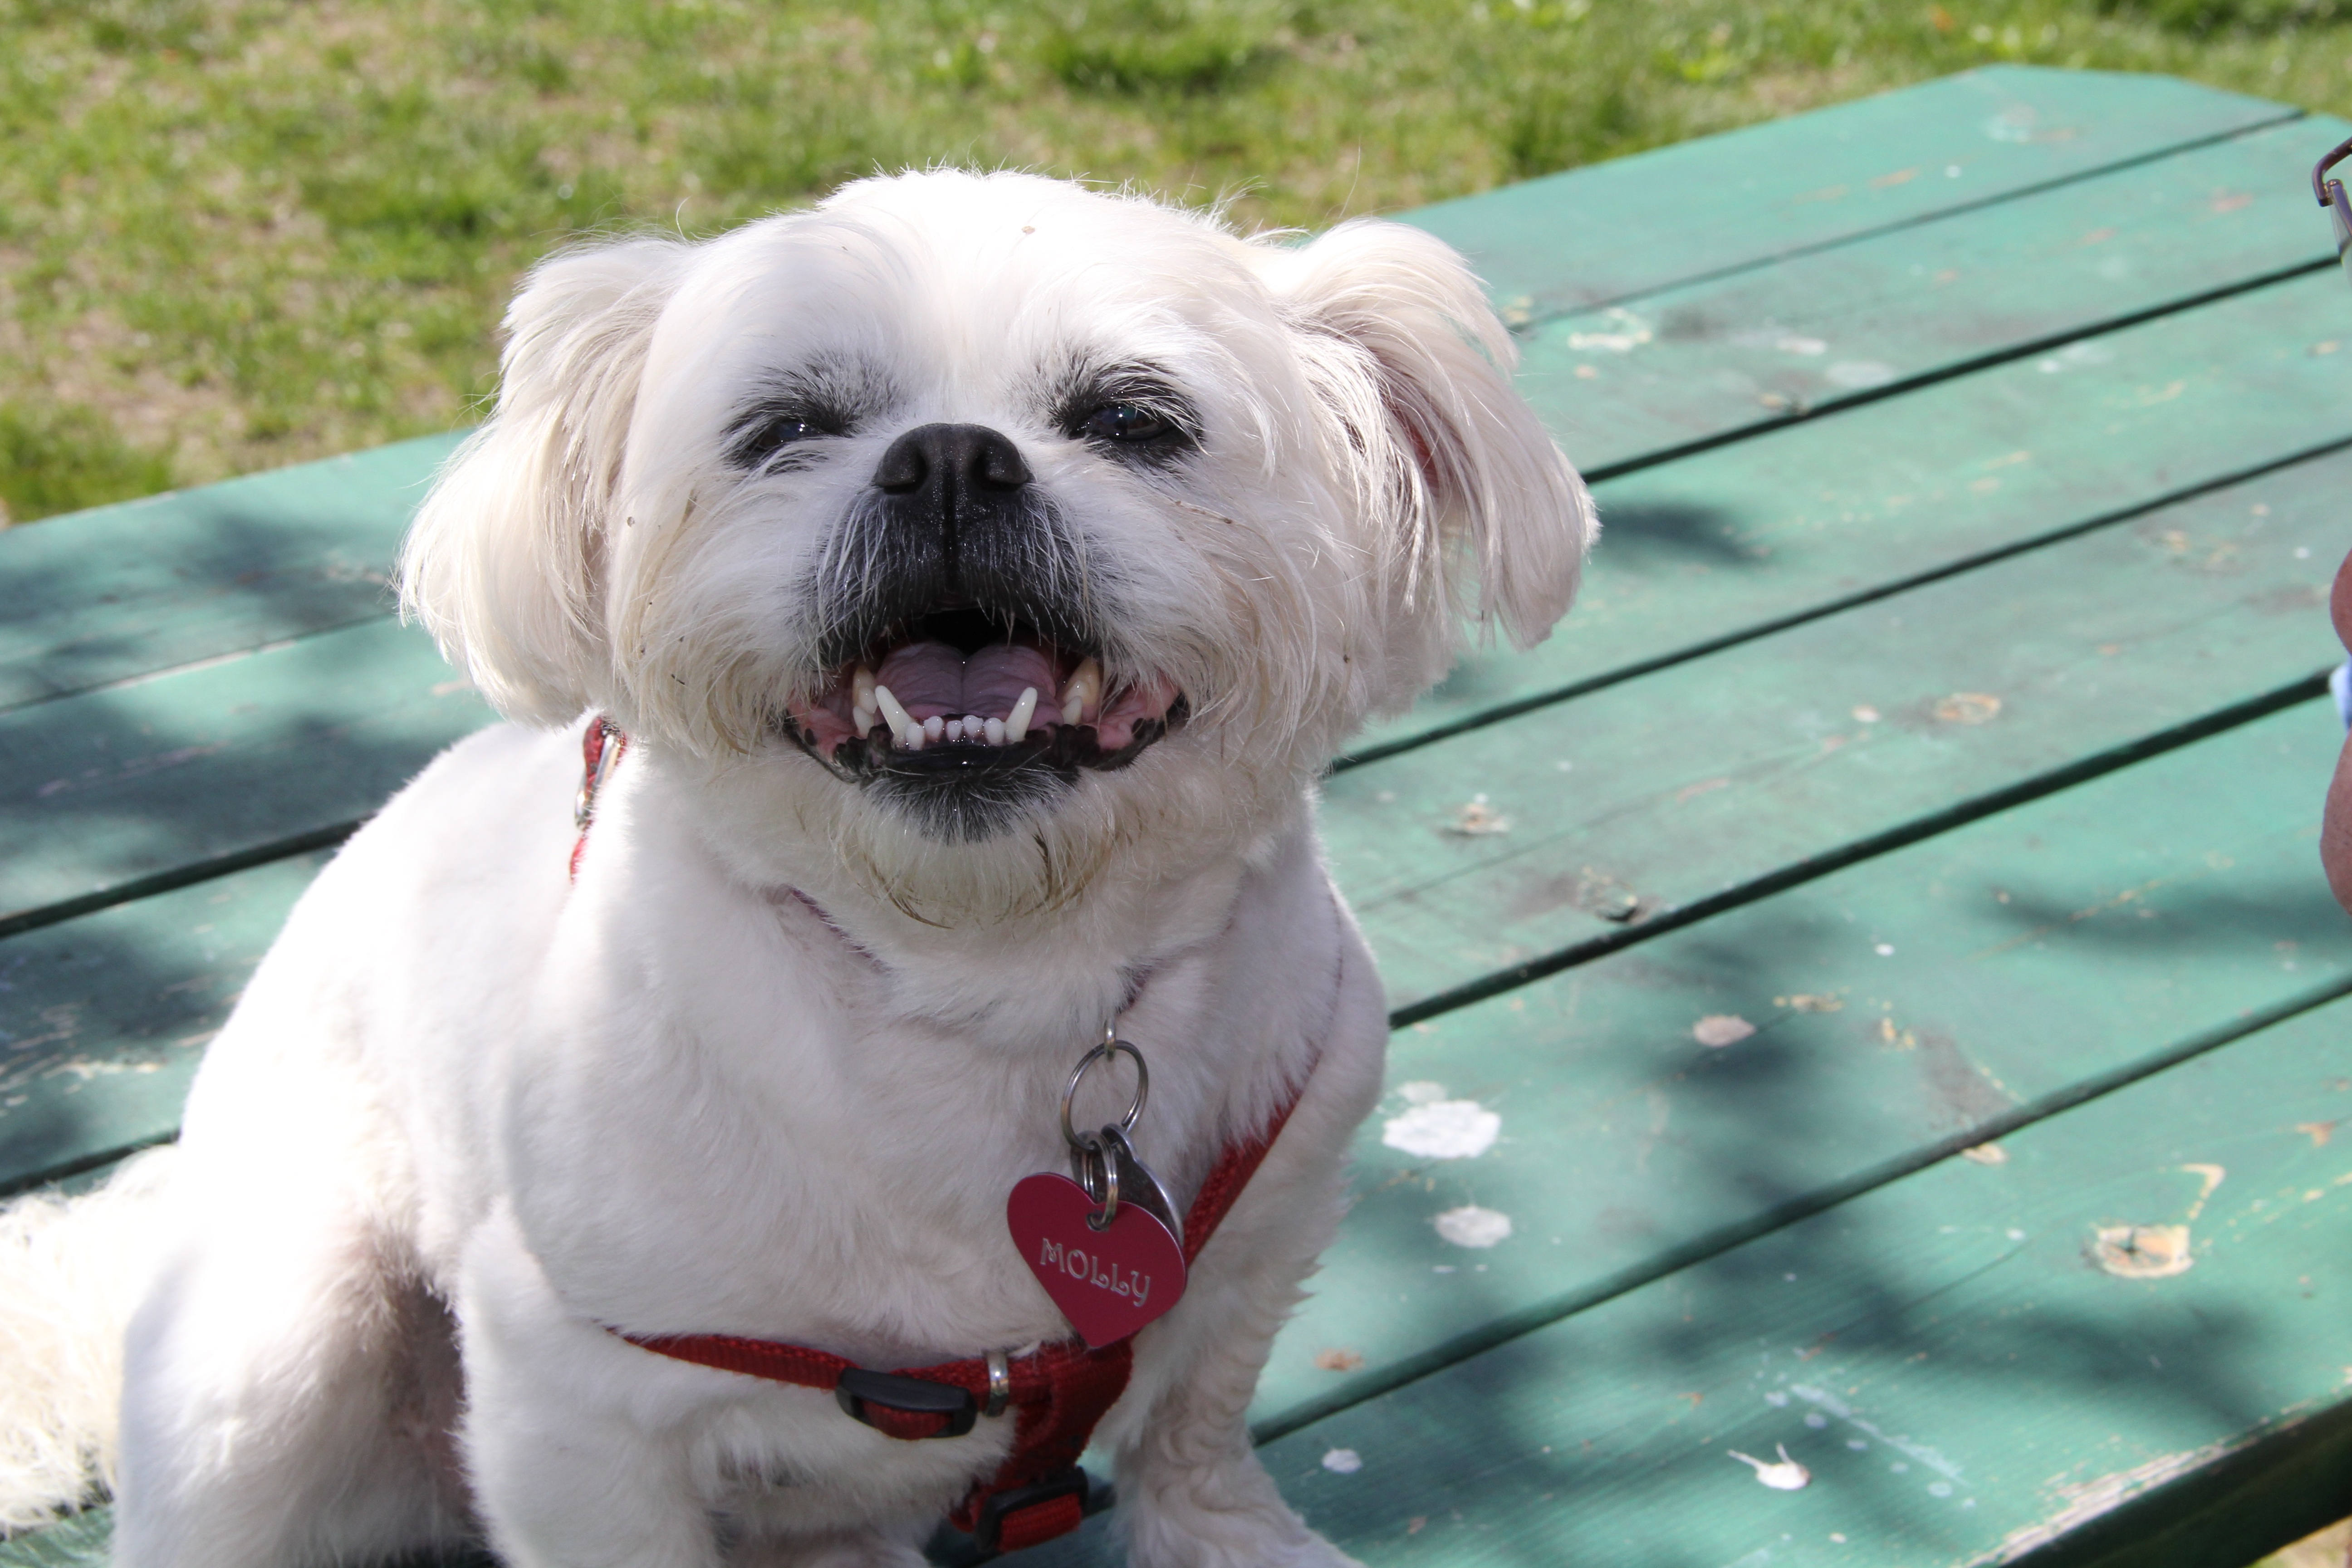
white, puppy, dog, animal, cute, canine, pet, portrait, mammal, domestic animal, vertebrate, labrador retriever, dog like mammal, dog crossbreeds